192nd Airlift Squadron

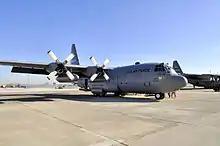
192nd Airlift Squadron – Lockheed C-130H Hercules

With combat operations beginning in January as part of Operation Desert Storm, the 192nd flew combat missions in the RF-4C. When the first strikes against Iraq took place on 17 January 1991, the RF-4Cs were in action from the start. At first, they were limited to daylight operations, flying over Kuwait almost every day in search of Republican Guard units. They flew over Baghdad looking for such targets as rocket fuel plants, chemical weapons plants, and command and communications centers. Later, the RF-4Cs were repeated diverted from other photographic missions to go and look for Scud launchers hiding in western Iraq. No RF-4Cs were lost in action and eventually flew over 1,000 combat hours and 350 combat flying missions. The unarmed Nevada aircraft took over 19,000 photographic prints using 300,000 feet of film without a single target lost from processing.